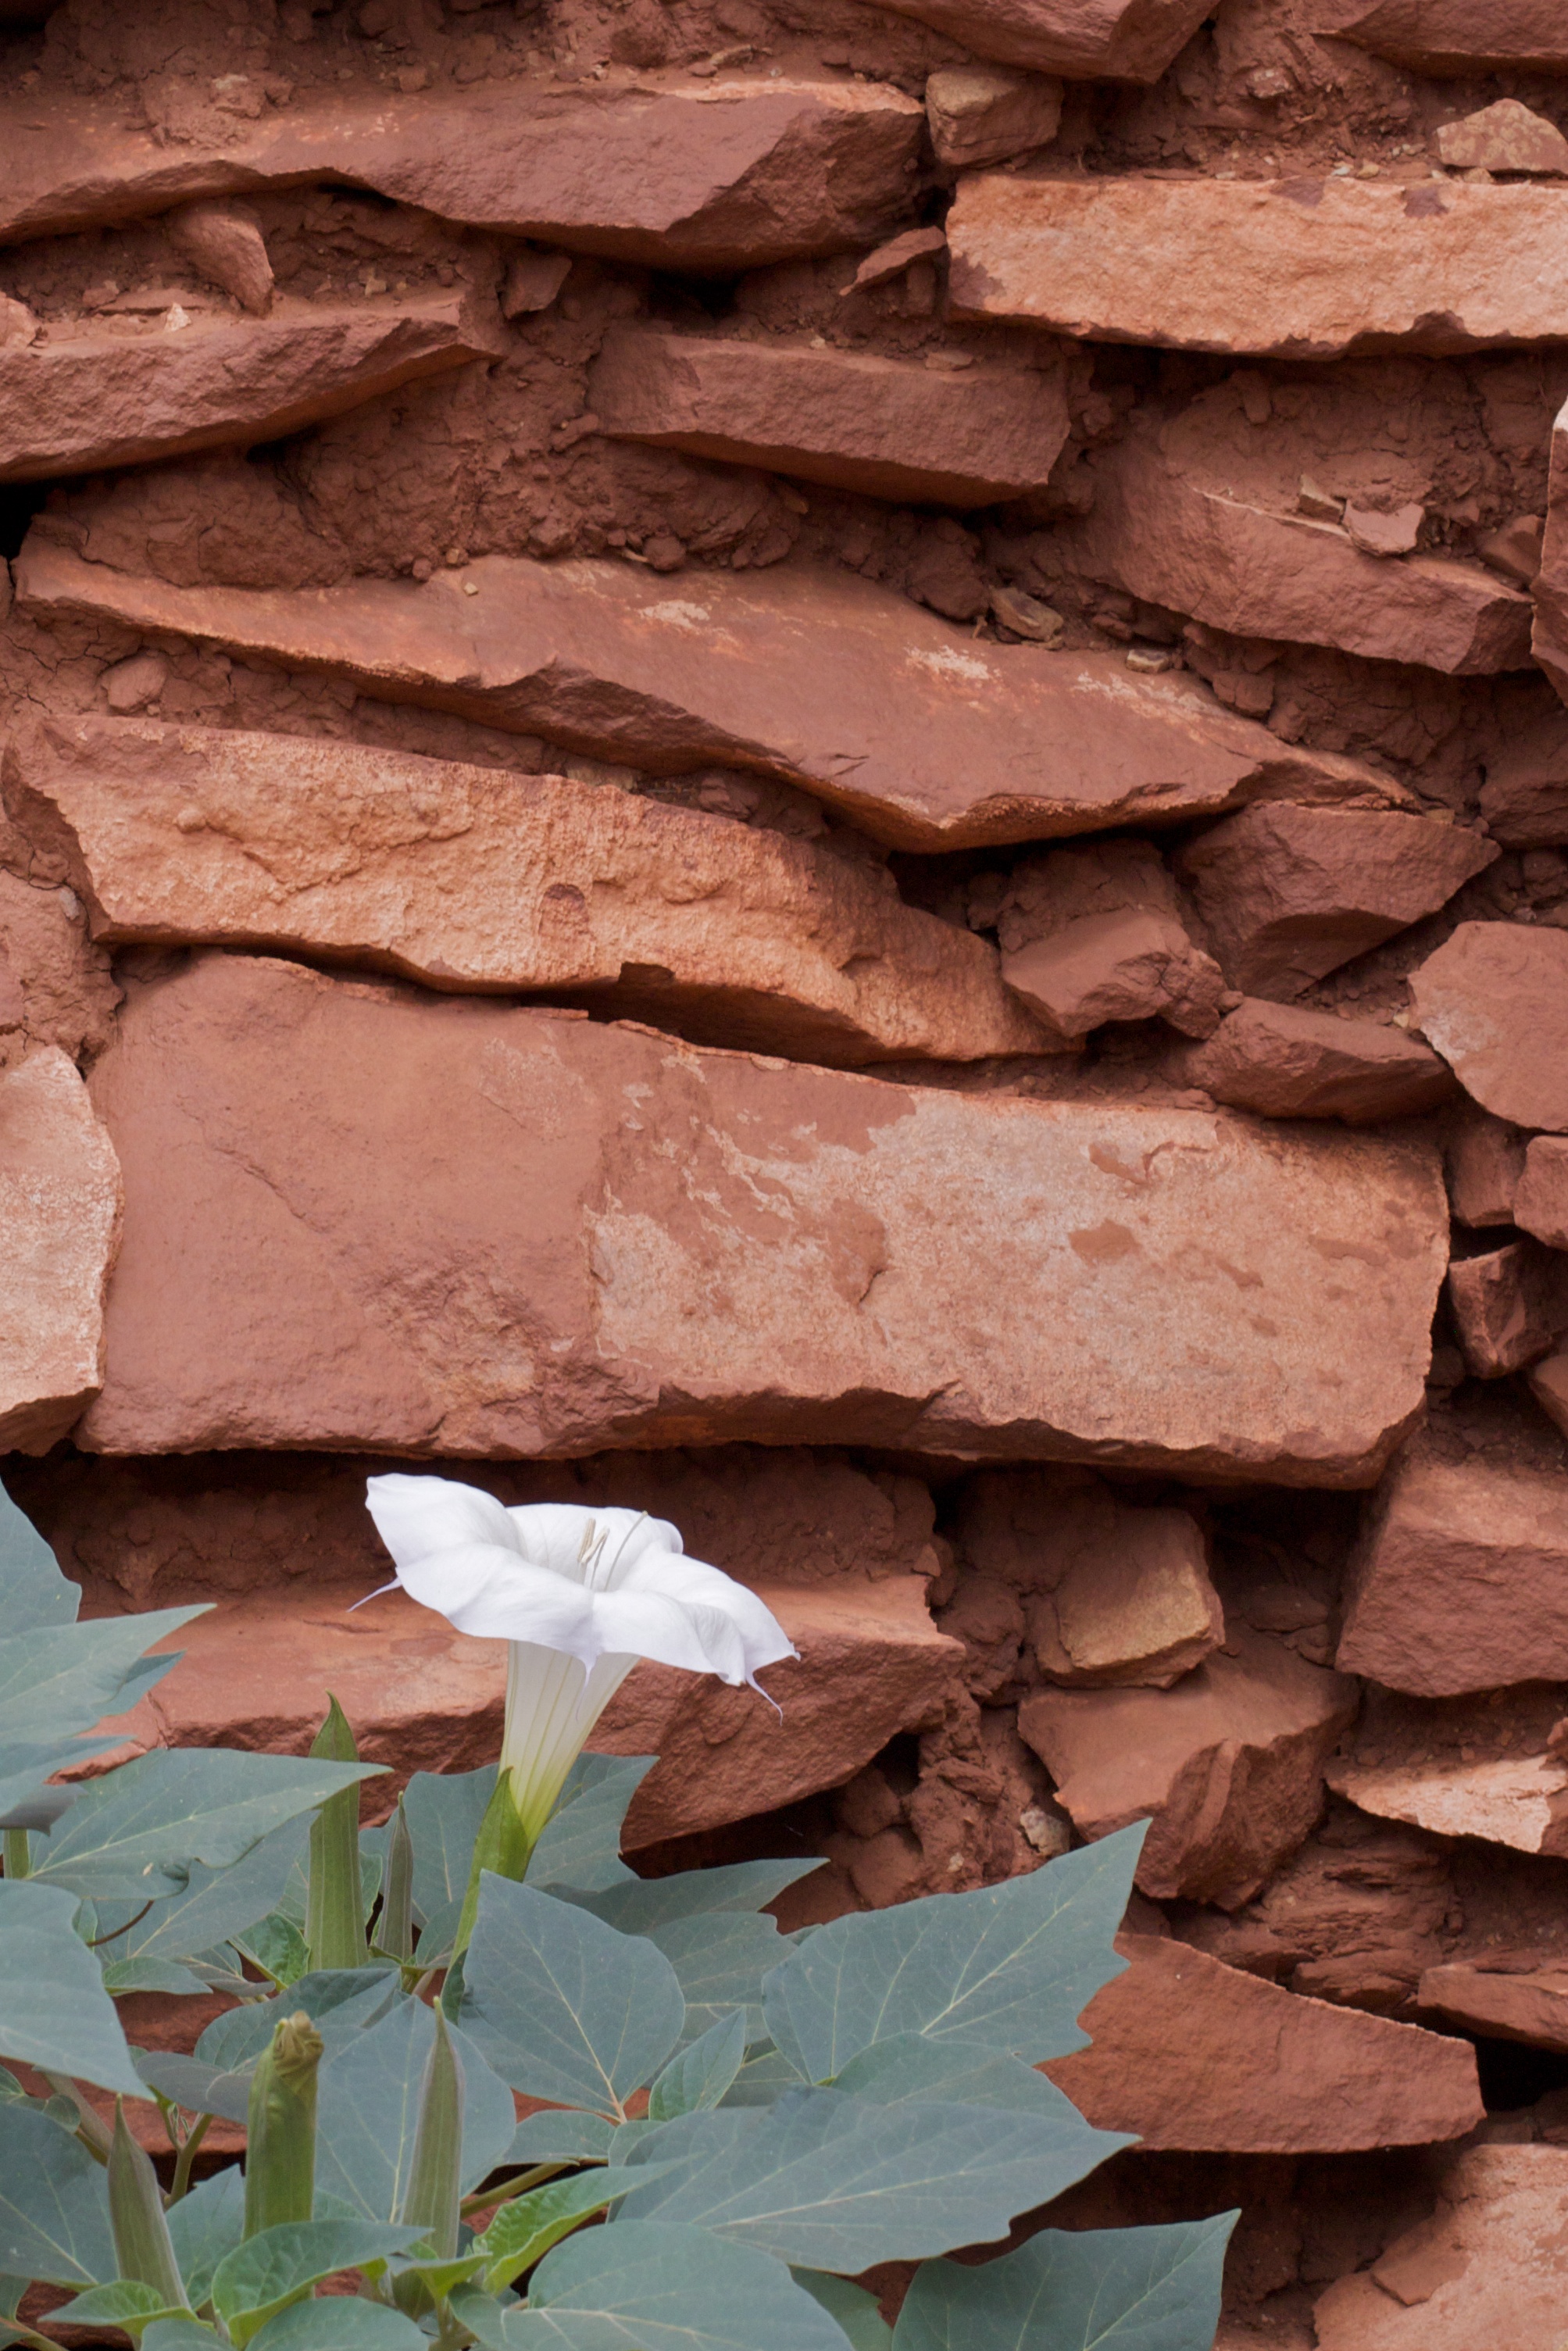
rock, wood, wall, soil, brick, material, rockartranch